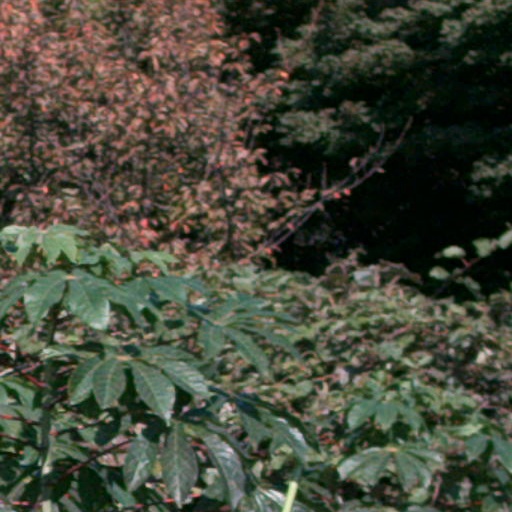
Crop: cassava